New Orleans East

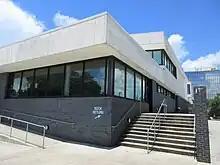
New 2012 Public Library building on Read Road

The New Orleans Public Library operates eastern New Orleans New Orleans Branch. The current branch building, a striking contemporary structure with a price tag of $7.6 million, opened in 2012. The building was designed by Gould Evans Affiliates of Kansas City, Missouri, and built by Gibbs Construction. Gould Evans worked with New Orleans firm Lee Ledbetter & Associates to design this library and four others. It is similar to, though somewhat smaller than the Algiers Regional Library, completed around the same time.